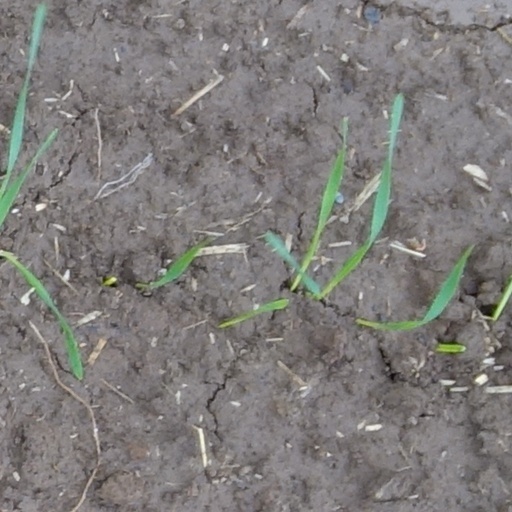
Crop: wheat